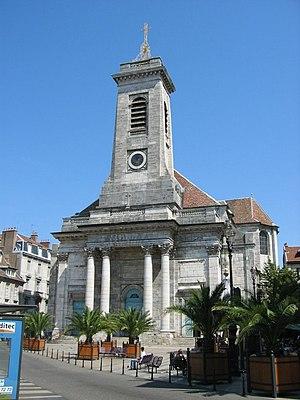
Église Saint-Pierre (Besançon)
L'église Saint-Pierre de Besançon est un édifice religieux situé dans le quartier de la Boucle, sur la place du Huit-Septembre, au cœur du centre-ville, du nom du premier pape et apôtre du christ de la Chrétienté Saint Pierre. Elle fait partie de l'Unité Pastorale Saint Etienne qui regroupe les églises du Centre ville ainsi que celle de Morre.
Cet article recense les monuments historiques de Besançon situés dans le département du Doubs, en France.
La place du 8-Septembre est une place du centre-ville de Besançon. Elle est l'une des plus vieilles et des plus importantes places de la ville, tenant un rôle central dans l'organisation routière du centre historique.